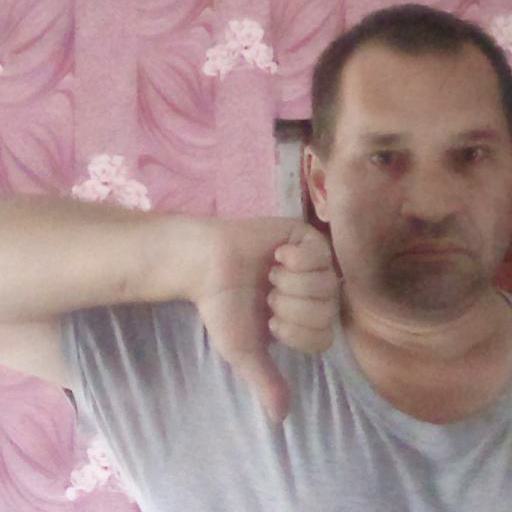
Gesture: dislike